Answer in natural language. How many Stools are visible in the scene? Choose between the following options: 3, 1, 2, 0 or 4
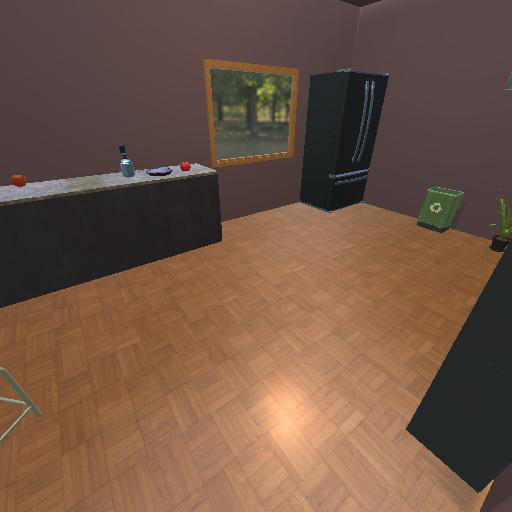
<answer>1</answer>